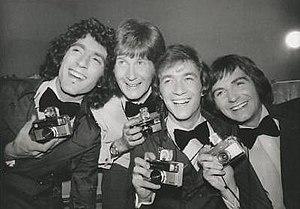
Jean-Guy Fechner, né le 2 mars 1947 à Agen, est un acteur, humoriste, compositeur, batteur et producteur français. Il est le frère du producteur Christian Fechner et le père du producteur Sébastien Fechner. Il a été membre des Charlots de juin 1966 à juin 1976 et de 2016 à nos jours.
Jean Sarrus est un comédien, réalisateur et musicien français né le 11 mai 1945 à Puteaux.
Gérard Rinaldi est un acteur, chanteur, parolier et musicien français né le 17 février 1943 à Paris 14ᵉ et mort le 2 mars 2012 à Fontenay-lès-Briis.